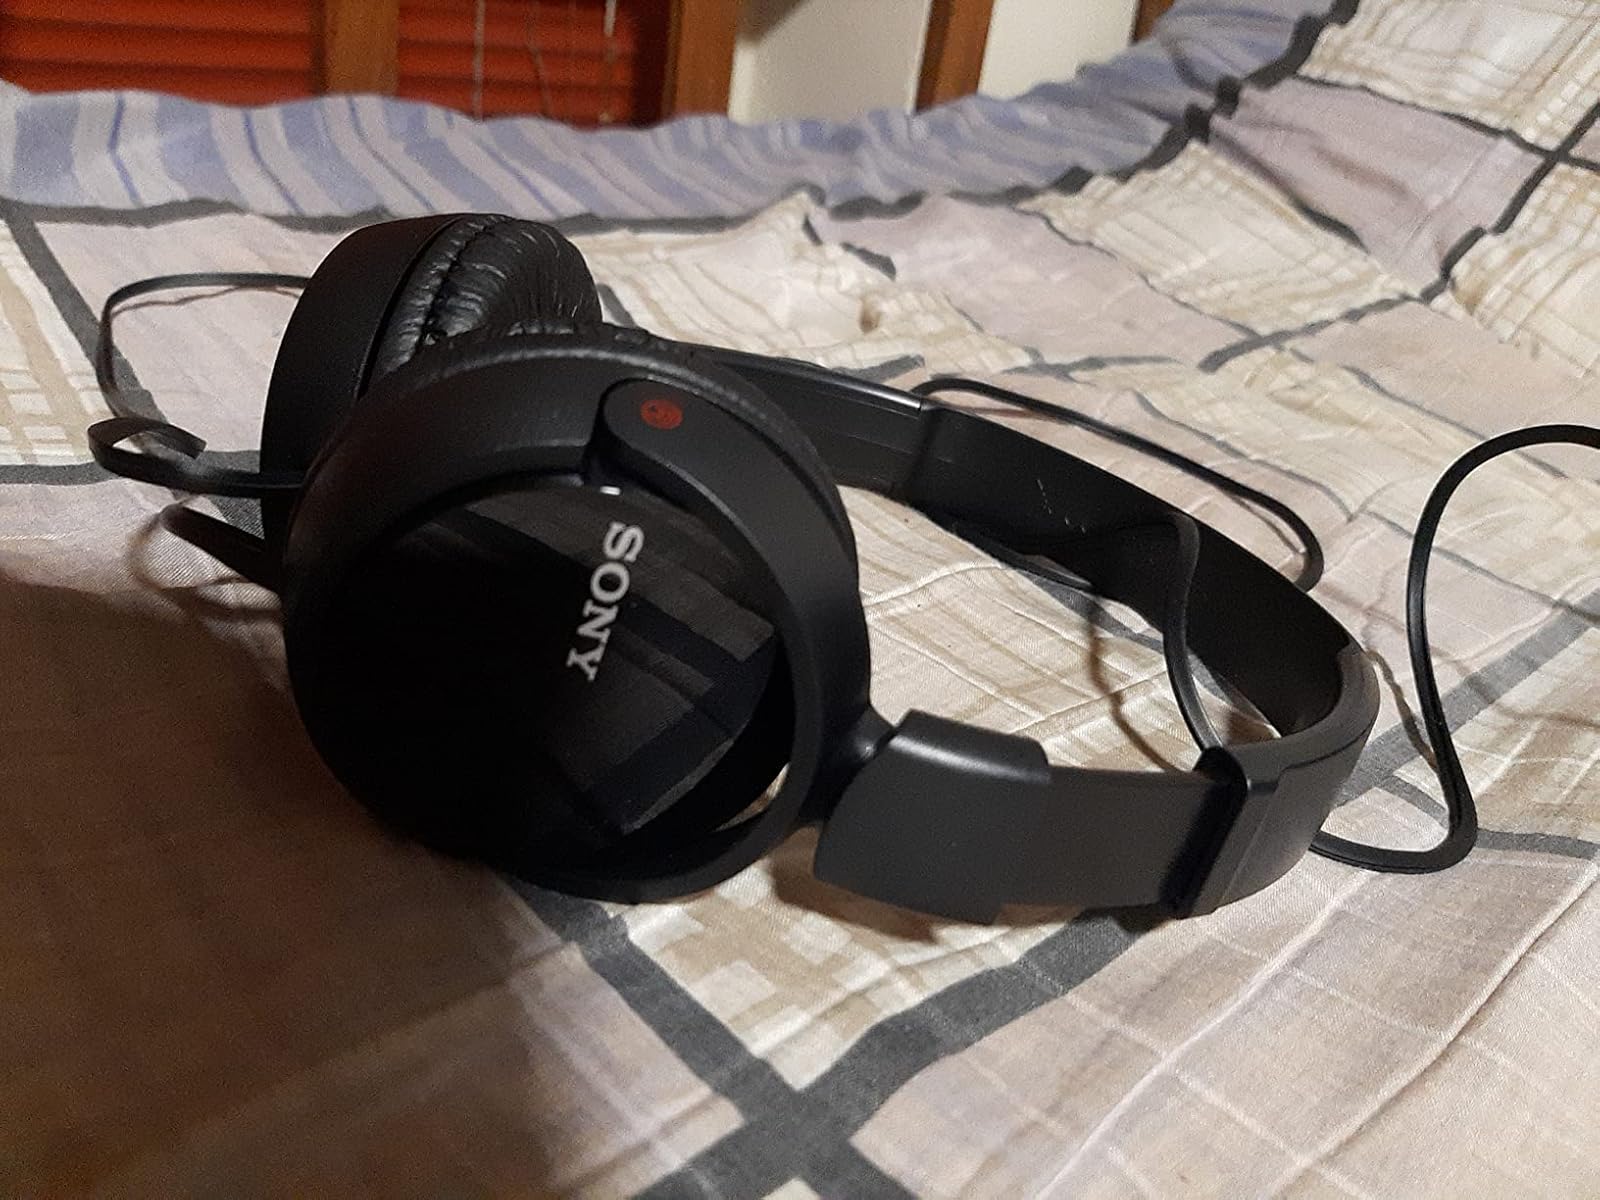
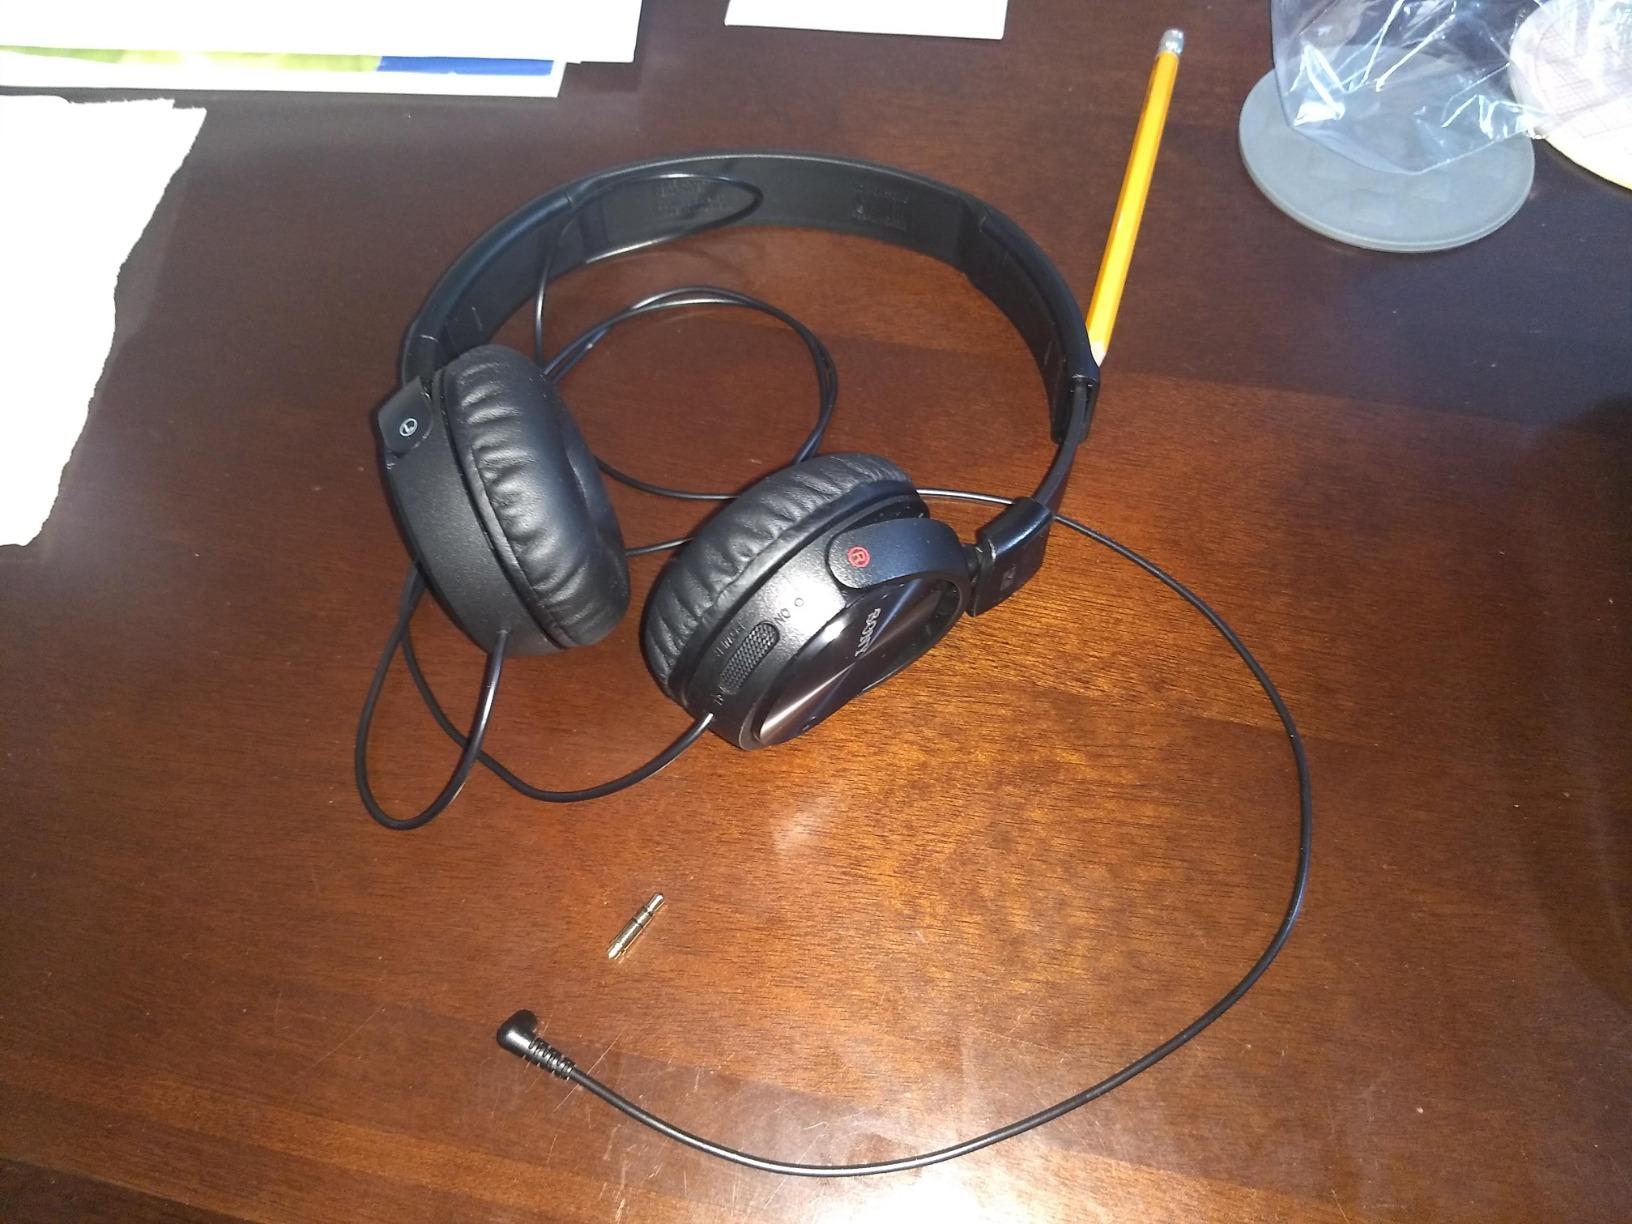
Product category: headphones
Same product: yes